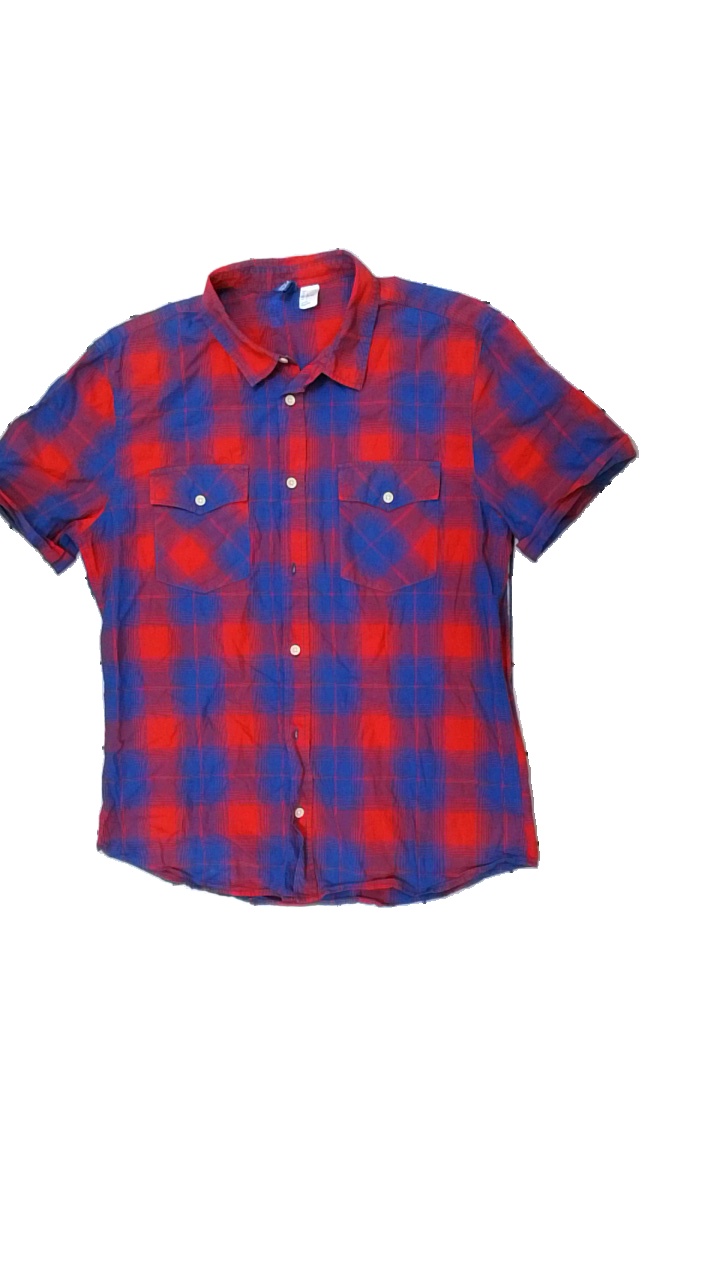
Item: Shirt (Men)
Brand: H&m
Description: rutig kortärmad skjorta, urtvättad
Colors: Blue, Red
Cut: Regular
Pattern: Checkered print
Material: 100% cotton
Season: All
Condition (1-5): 2
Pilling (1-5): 2
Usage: Export
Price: <50